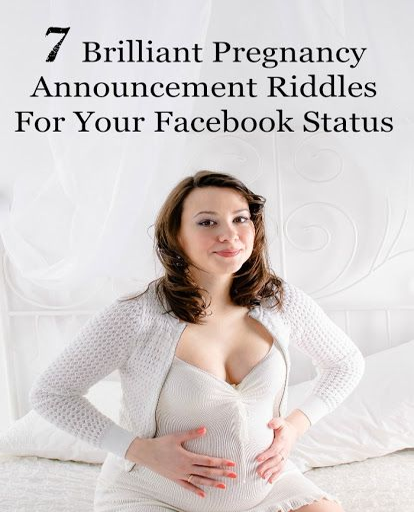
it 's a boy ... or a girl !